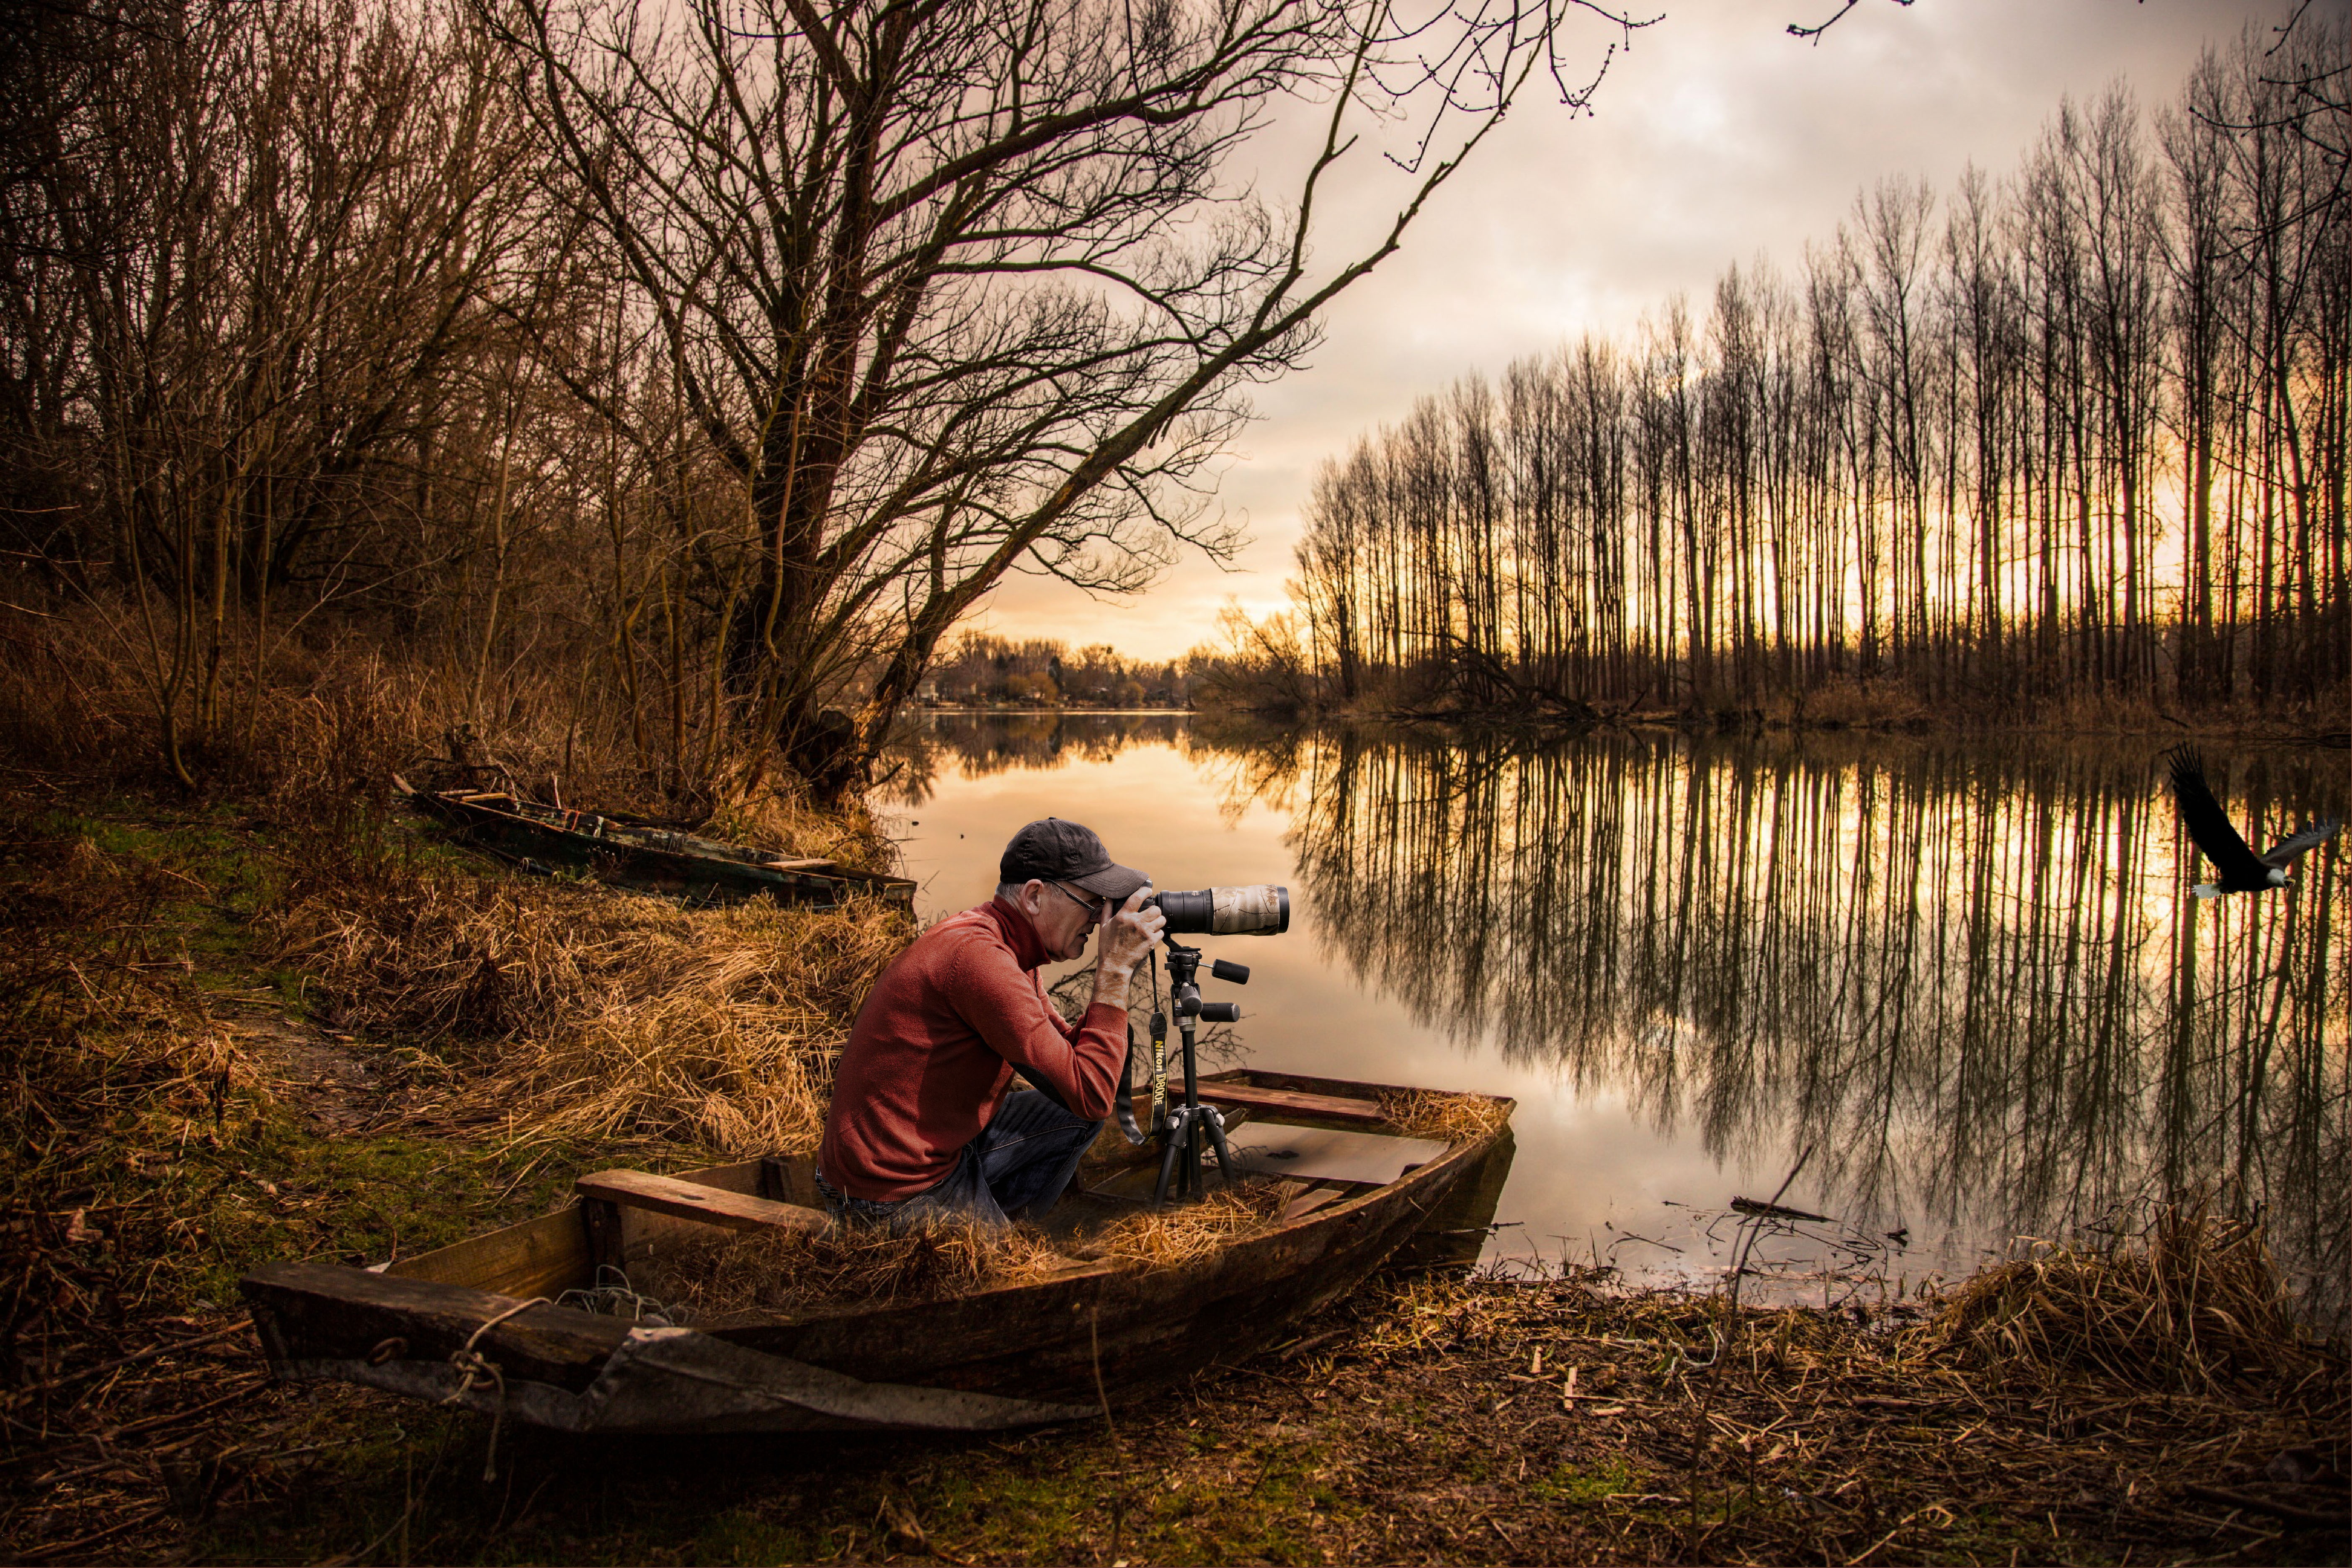
tree, water, nature, forest, wilderness, sunset, sunlight, morning, lake, river, evening, reflection, vehicle, autumn, season, wetland, habitat, ducks waterfowl, hunter of images, atmospheric phenomenon